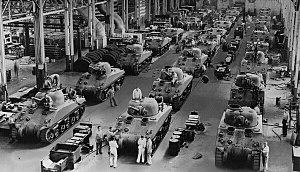
Le M4 Sherman est un char moyen et le char américain produit en plus grande quantité pendant la Seconde Guerre mondiale. Près de cinquante mille exemplaires furent produits.
Le terme de complexe militaro-industriel, dans son acception américaine, renvoie à un concept général désignant les procédés et les relations financières liant les législateurs, les forces armées et le secteur industriel qui les soutient. Les relations en jeu comprennent le financement des campagnes, les votes au Congrès en faveur des dépenses militaires, le lobbying en faveur des bureaucraties, ainsi qu'une législation favorable au développement économique du secteur. Ces relations correspondent au fonctionnement schématique dit Iron triangle, relatif à la politique américaine.